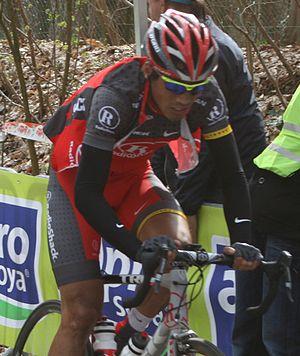
Fuyu Li au mont Kemmel, lors de Gand-Wevelgem 2010
Li Fuyu, né le 9 mai 1978, à Jinan est un coureur cycliste chinois. Après sa carrière, il est devenu directeur sportif de l'équipe chinoise Hengxiang.